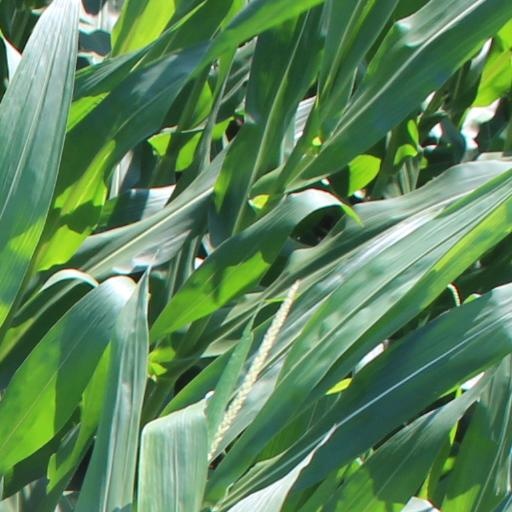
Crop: maize; corn